The Watsons

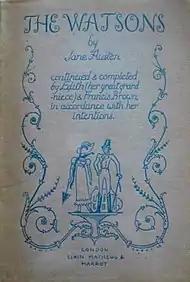
The 1928 continuation of "The Watsons" by Austen's great grand-niece

Another family response followed five years later with the publication of "The Watsons, by Jane Austen. Completed in accordance with her intentions" by Edith, the granddaughter of Catherine Hubback, and her husband Francis Brown. The aim, according to the book's introduction, had been to "disentangle Jane's story from that of her niece", although a dependence on "The Younger Sister" remained. Mrs Hubback's novel was quarried yet again in 1977 by David Hopkinson (1914–2002), the husband of Diana Hubback – a niece of Edith Brown. This relationship was coyly concealed on publication under the title "The Watsons by Jane Austen and Another". A postscript surveyed the history of the family continuations and criticised the Brown version which "so greatly compressed the plot's development that it did less than justice to Jane's own work when all it yielded was so perfunctory a conclusion". Nevertheless, believing that Catherine Hubback had absorbed from family members "an accurate picture of the author's intentions", he too kept his version close to Catherine's original wording and incorporated all of Jane Austen's fragment at its start. What are curtailed are all the digressions that Mrs Hubback had added to give her novel context and the subplots that maintained its momentum.